Alfred Clebsch

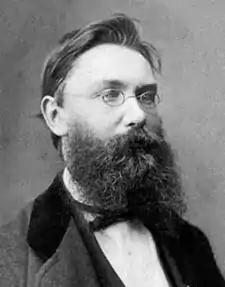
Rudolf Friedrich Alfred Clebsch

Rudolf Friedrich Alfred Clebsch (19 January 1833 – 7 November 1872) was a German mathematician who made important contributions to algebraic geometry and invariant theory. He attended the University of Königsberg and was habilitated at Berlin. He subsequently taught in Berlin and Karlsruhe. His collaboration with Paul Gordan in Giessen led to the introduction of Clebsch–Gordan coefficients for spherical harmonics, which are now widely used in quantum mechanics.